If I Had Known I Was a Genius

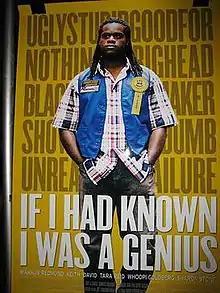
Theatrical poster

If I Had Known I Was a Genius is a film directed by Dominique Wirtschafter and written by Markus Redmond (who also stars in the film). The film premiered January 23, 2007 at the Sundance Film Festival.